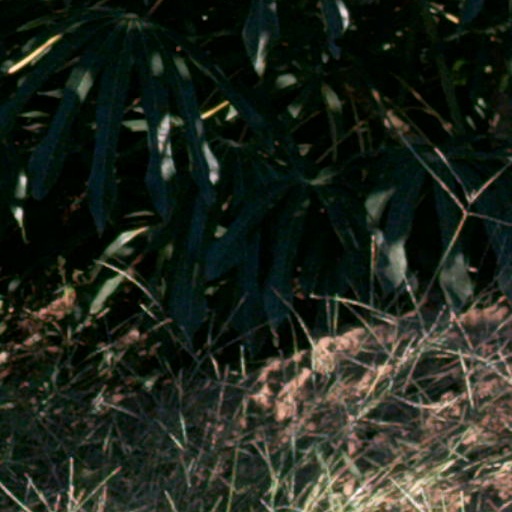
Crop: cassava